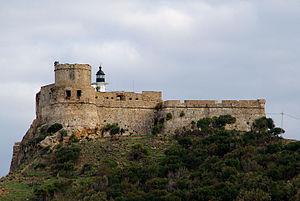
Photos de Tabarka العربية: صور من طبرقة This file was uploaded with Commonist.